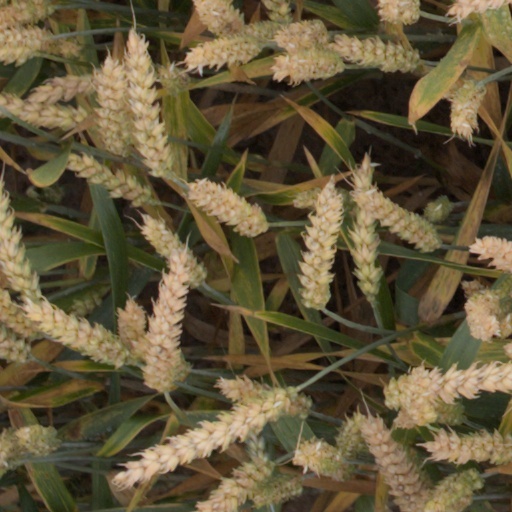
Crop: wheat